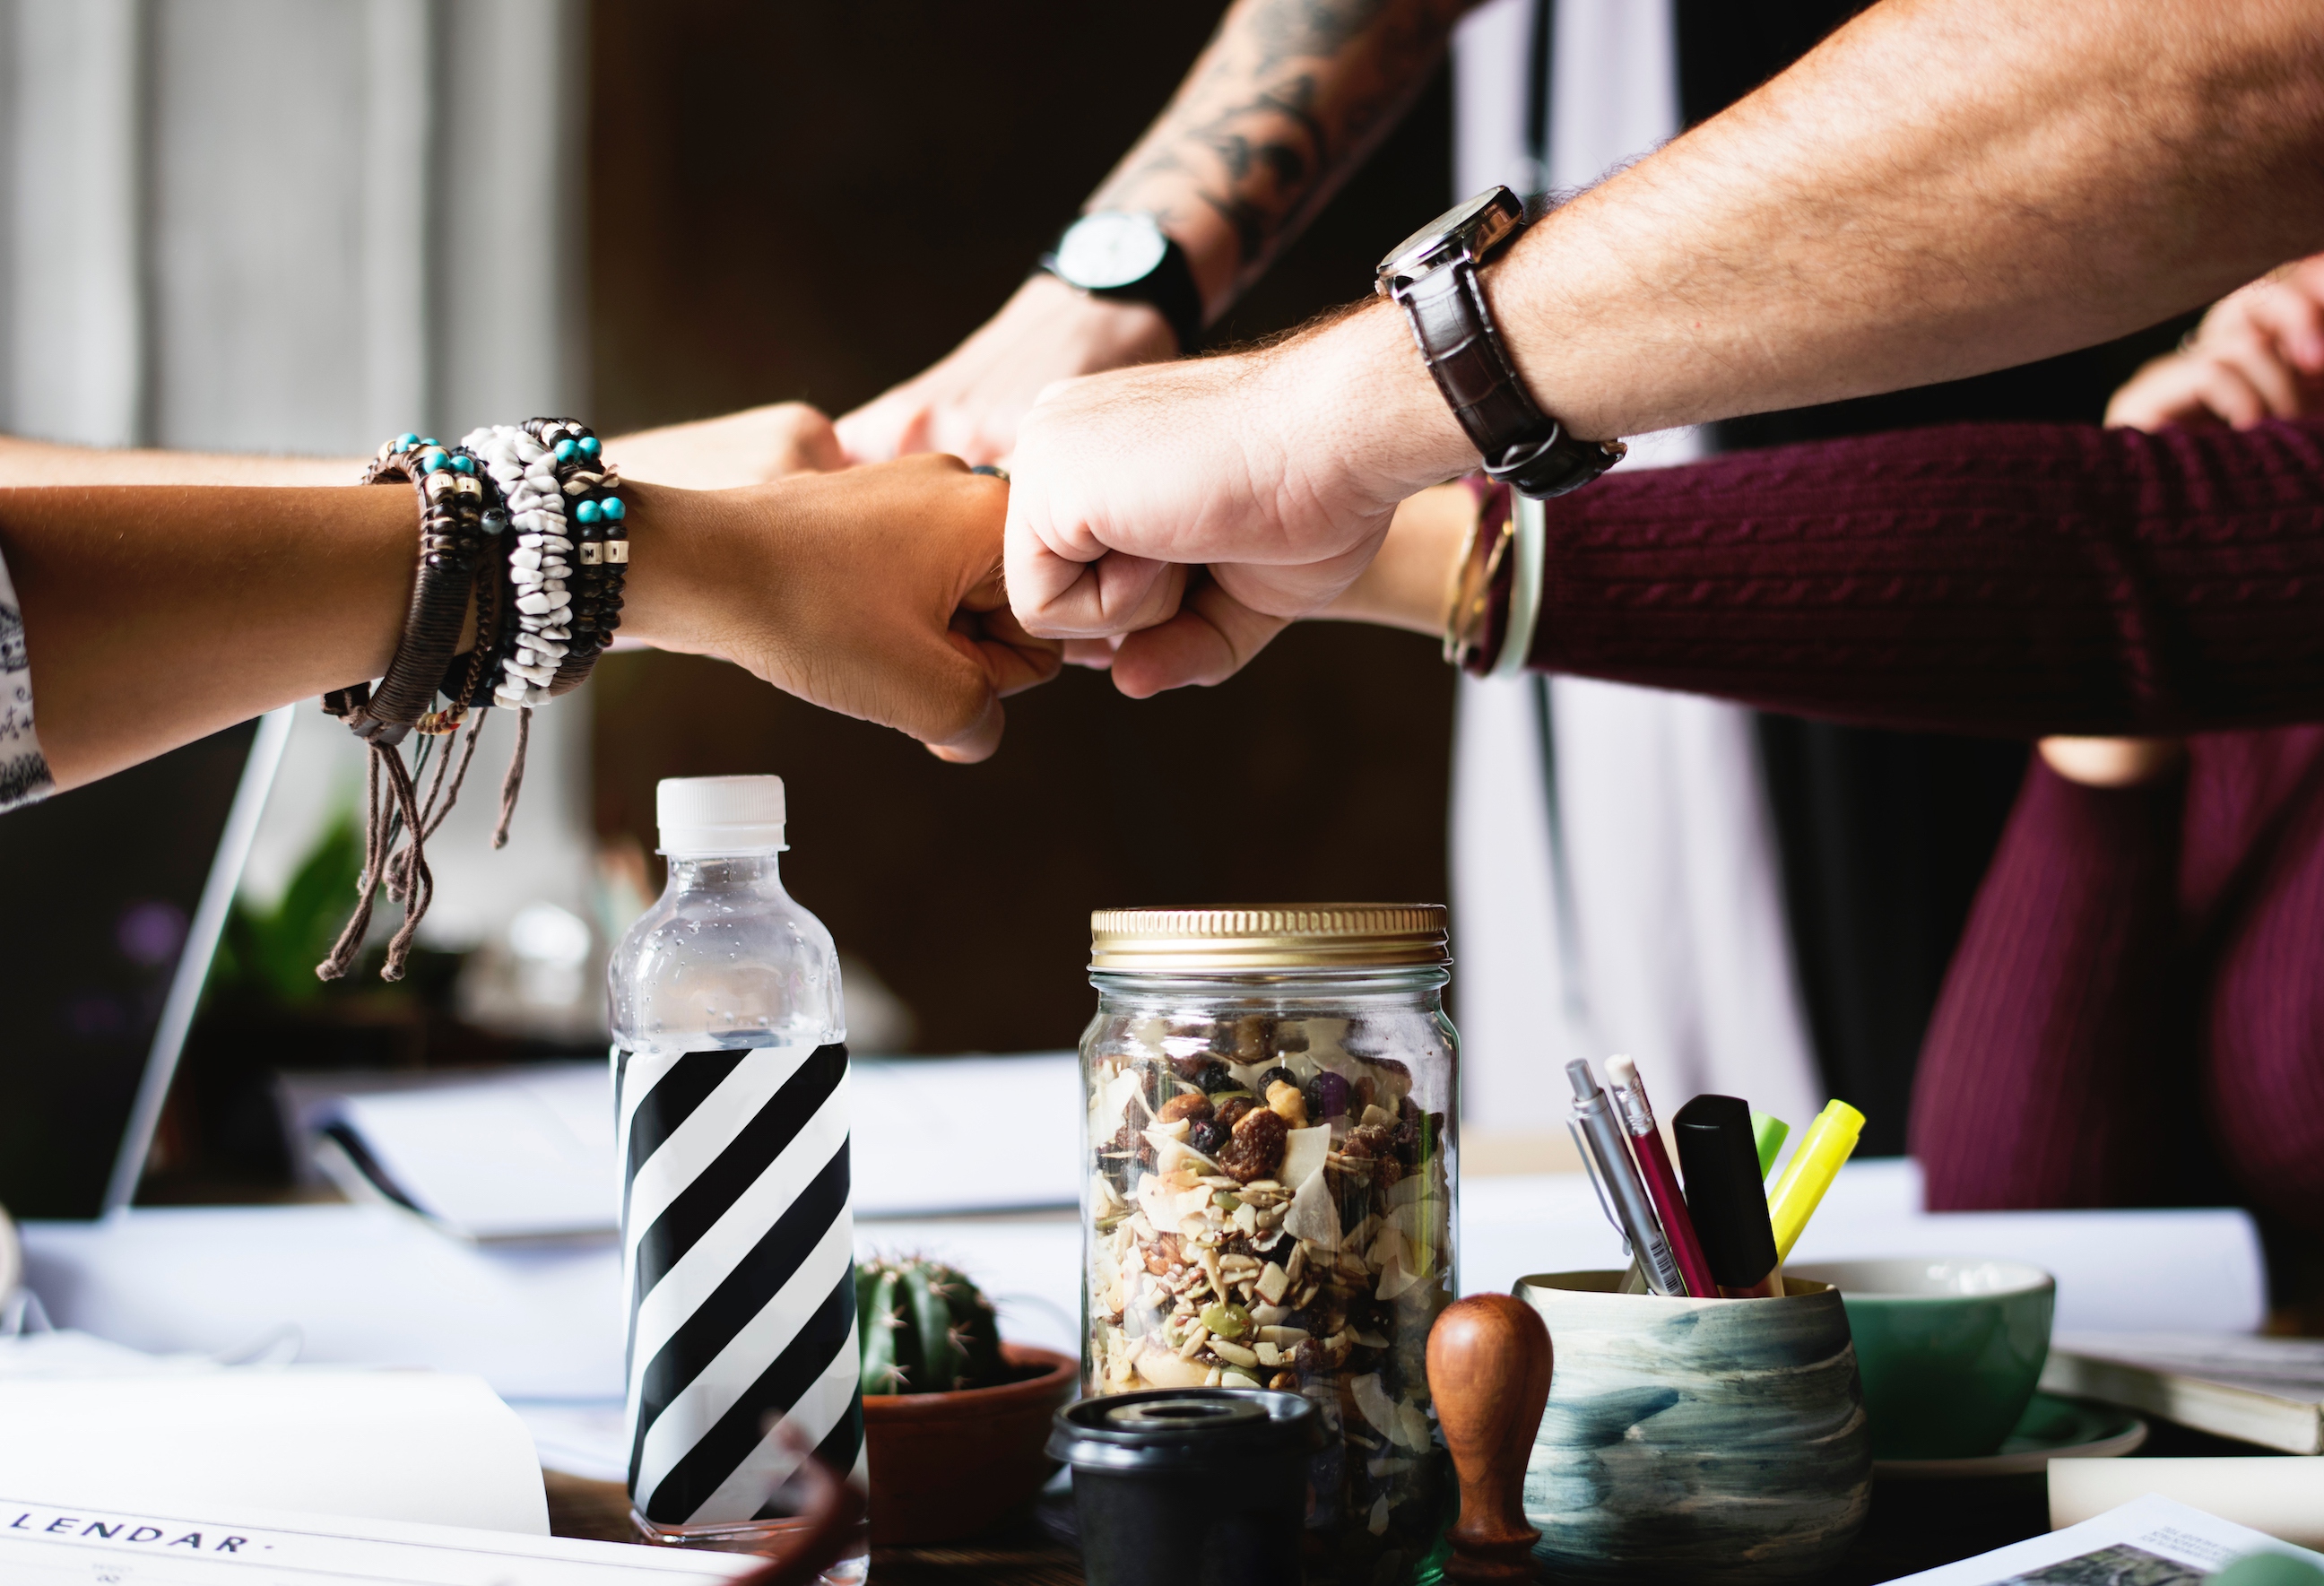
green, product, hand, finger, design, nail, room, fashion accessory, table, drinkware, tableware, mason jar, wrist, gesture